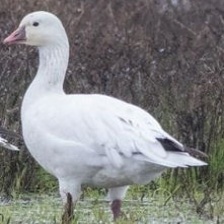
Species: SNOW GOOSE
Scientific name: ANSER CAERULESCENS
ImageNet parent category: goose